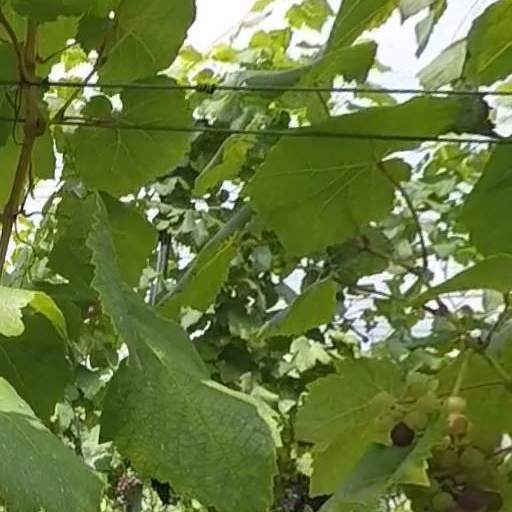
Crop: grape